Religion and politics in the United States

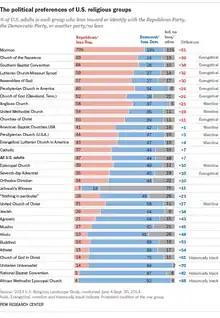
Pew Research from 2014 - Parties by Religion

Religious lines were sharply drawn. Methodists, Congregationalists, Presbyterians, Scandinavian Lutherans and other pietists in the North were tightly linked to the Republicans. In sharp contrast, liturgical groups, especially the Catholics, Episcopalians, and German Lutherans, looked to the Democratic Party for protection from pietistic moralism, especially prohibition. While both parties cut across economic class structures, the Democrats were supported more heavily by its lower tiers.